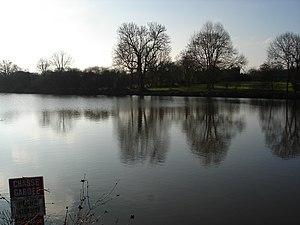
Champillet (36)
Champillet est une commune française située dans le département de l'Indre, en région Centre-Val de Loire.